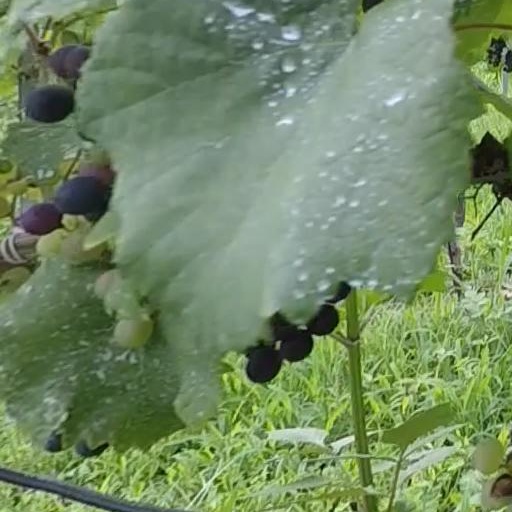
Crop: grape